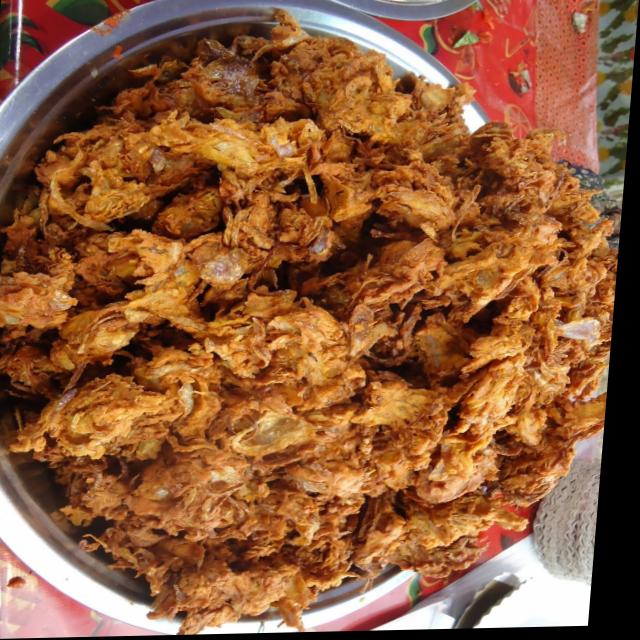
Dish: pakode